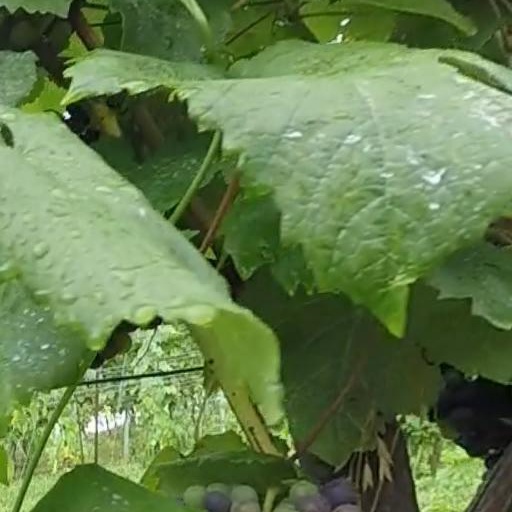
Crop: grape